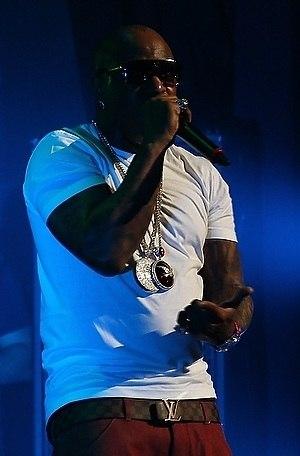
Birdman, de son vrai nom Bryan Williams, né le 15 février 1969 à La Nouvelle-Orléans, en Louisiane, est un rappeur et producteur américain. Il est le cofondateur, avec son frère Ronald, du label Cash Money Records. Le magazine Forbes estime sa fortune à $160 millions en 2014.